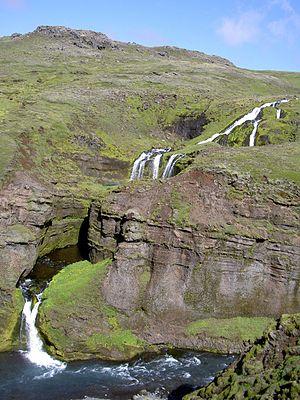
La Skógá est un fleuve côtier du sud de l'Islande, prenant sa source au Fimmvörðuháls, dans les contreforts de la vallée bordant les glaciers Eyjafjallajökull et Mýrdalsjökull, et terminant sa course dans l'océan Atlantique au sud-ouest du village de Skógar.